Thomas Bell Poole

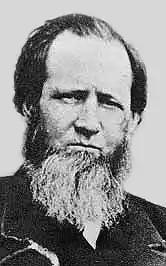

Thomas Bell Poole (1820–1865) was a lawman in Monterey County, California, who joined the Knights of the Golden Circle and served as a crewman of the Confederate privateer "J. M. Chapman" during the American Civil War.